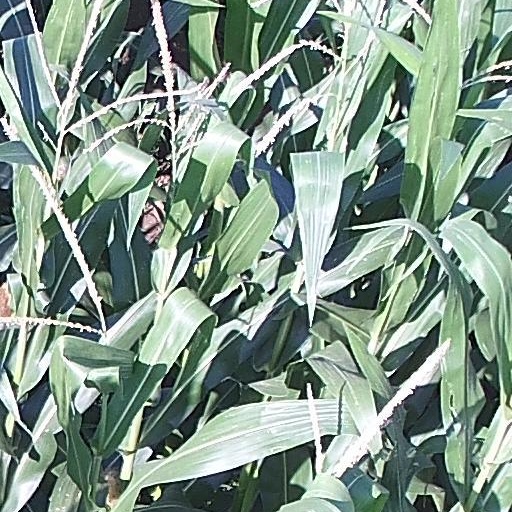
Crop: maize; corn